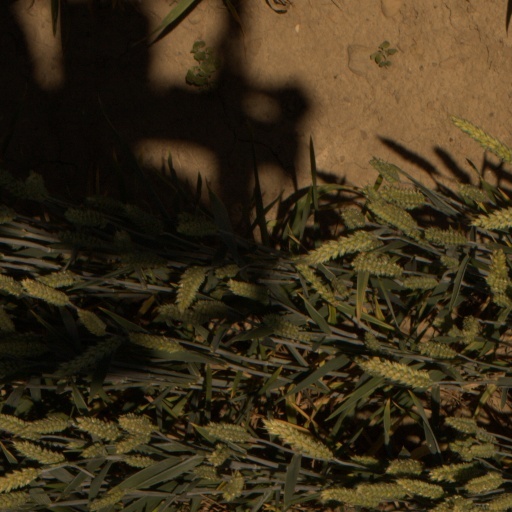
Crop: wheat